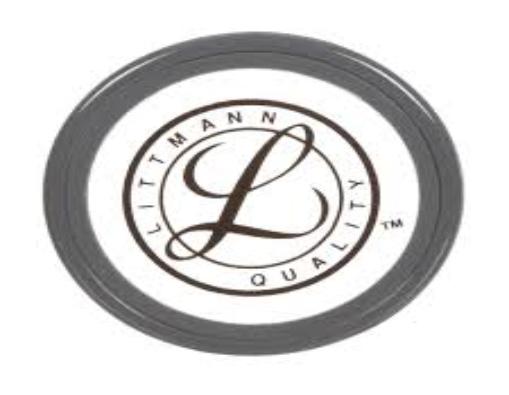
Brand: littmann
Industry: Electronic